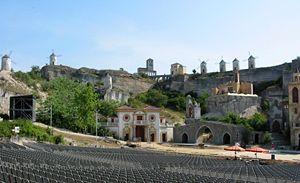
Le Burgenland est le Land d’Autriche le plus oriental, le plus plat et le plus récent : avant 1918, son territoire était, au sein de l’Autriche-Hongrie, une partie du royaume de Hongrie et il n’a été constitué comme Land autrichien qu’en 1920, à la suite du traité de Trianon.
Sankt Margarethen im Burgenland est une commune autrichienne du district d'Eisenstadt-Umgebung dans le Burgenland.